Chestnut

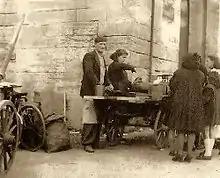
A hot chestnut seller in Avignon, 1936

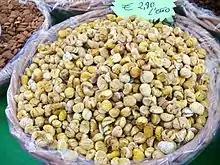
Dried chestnut in the South of Italy

The fruit can be peeled and eaten raw, but it can be somewhat astringent, especially if the pellicle is not removed.